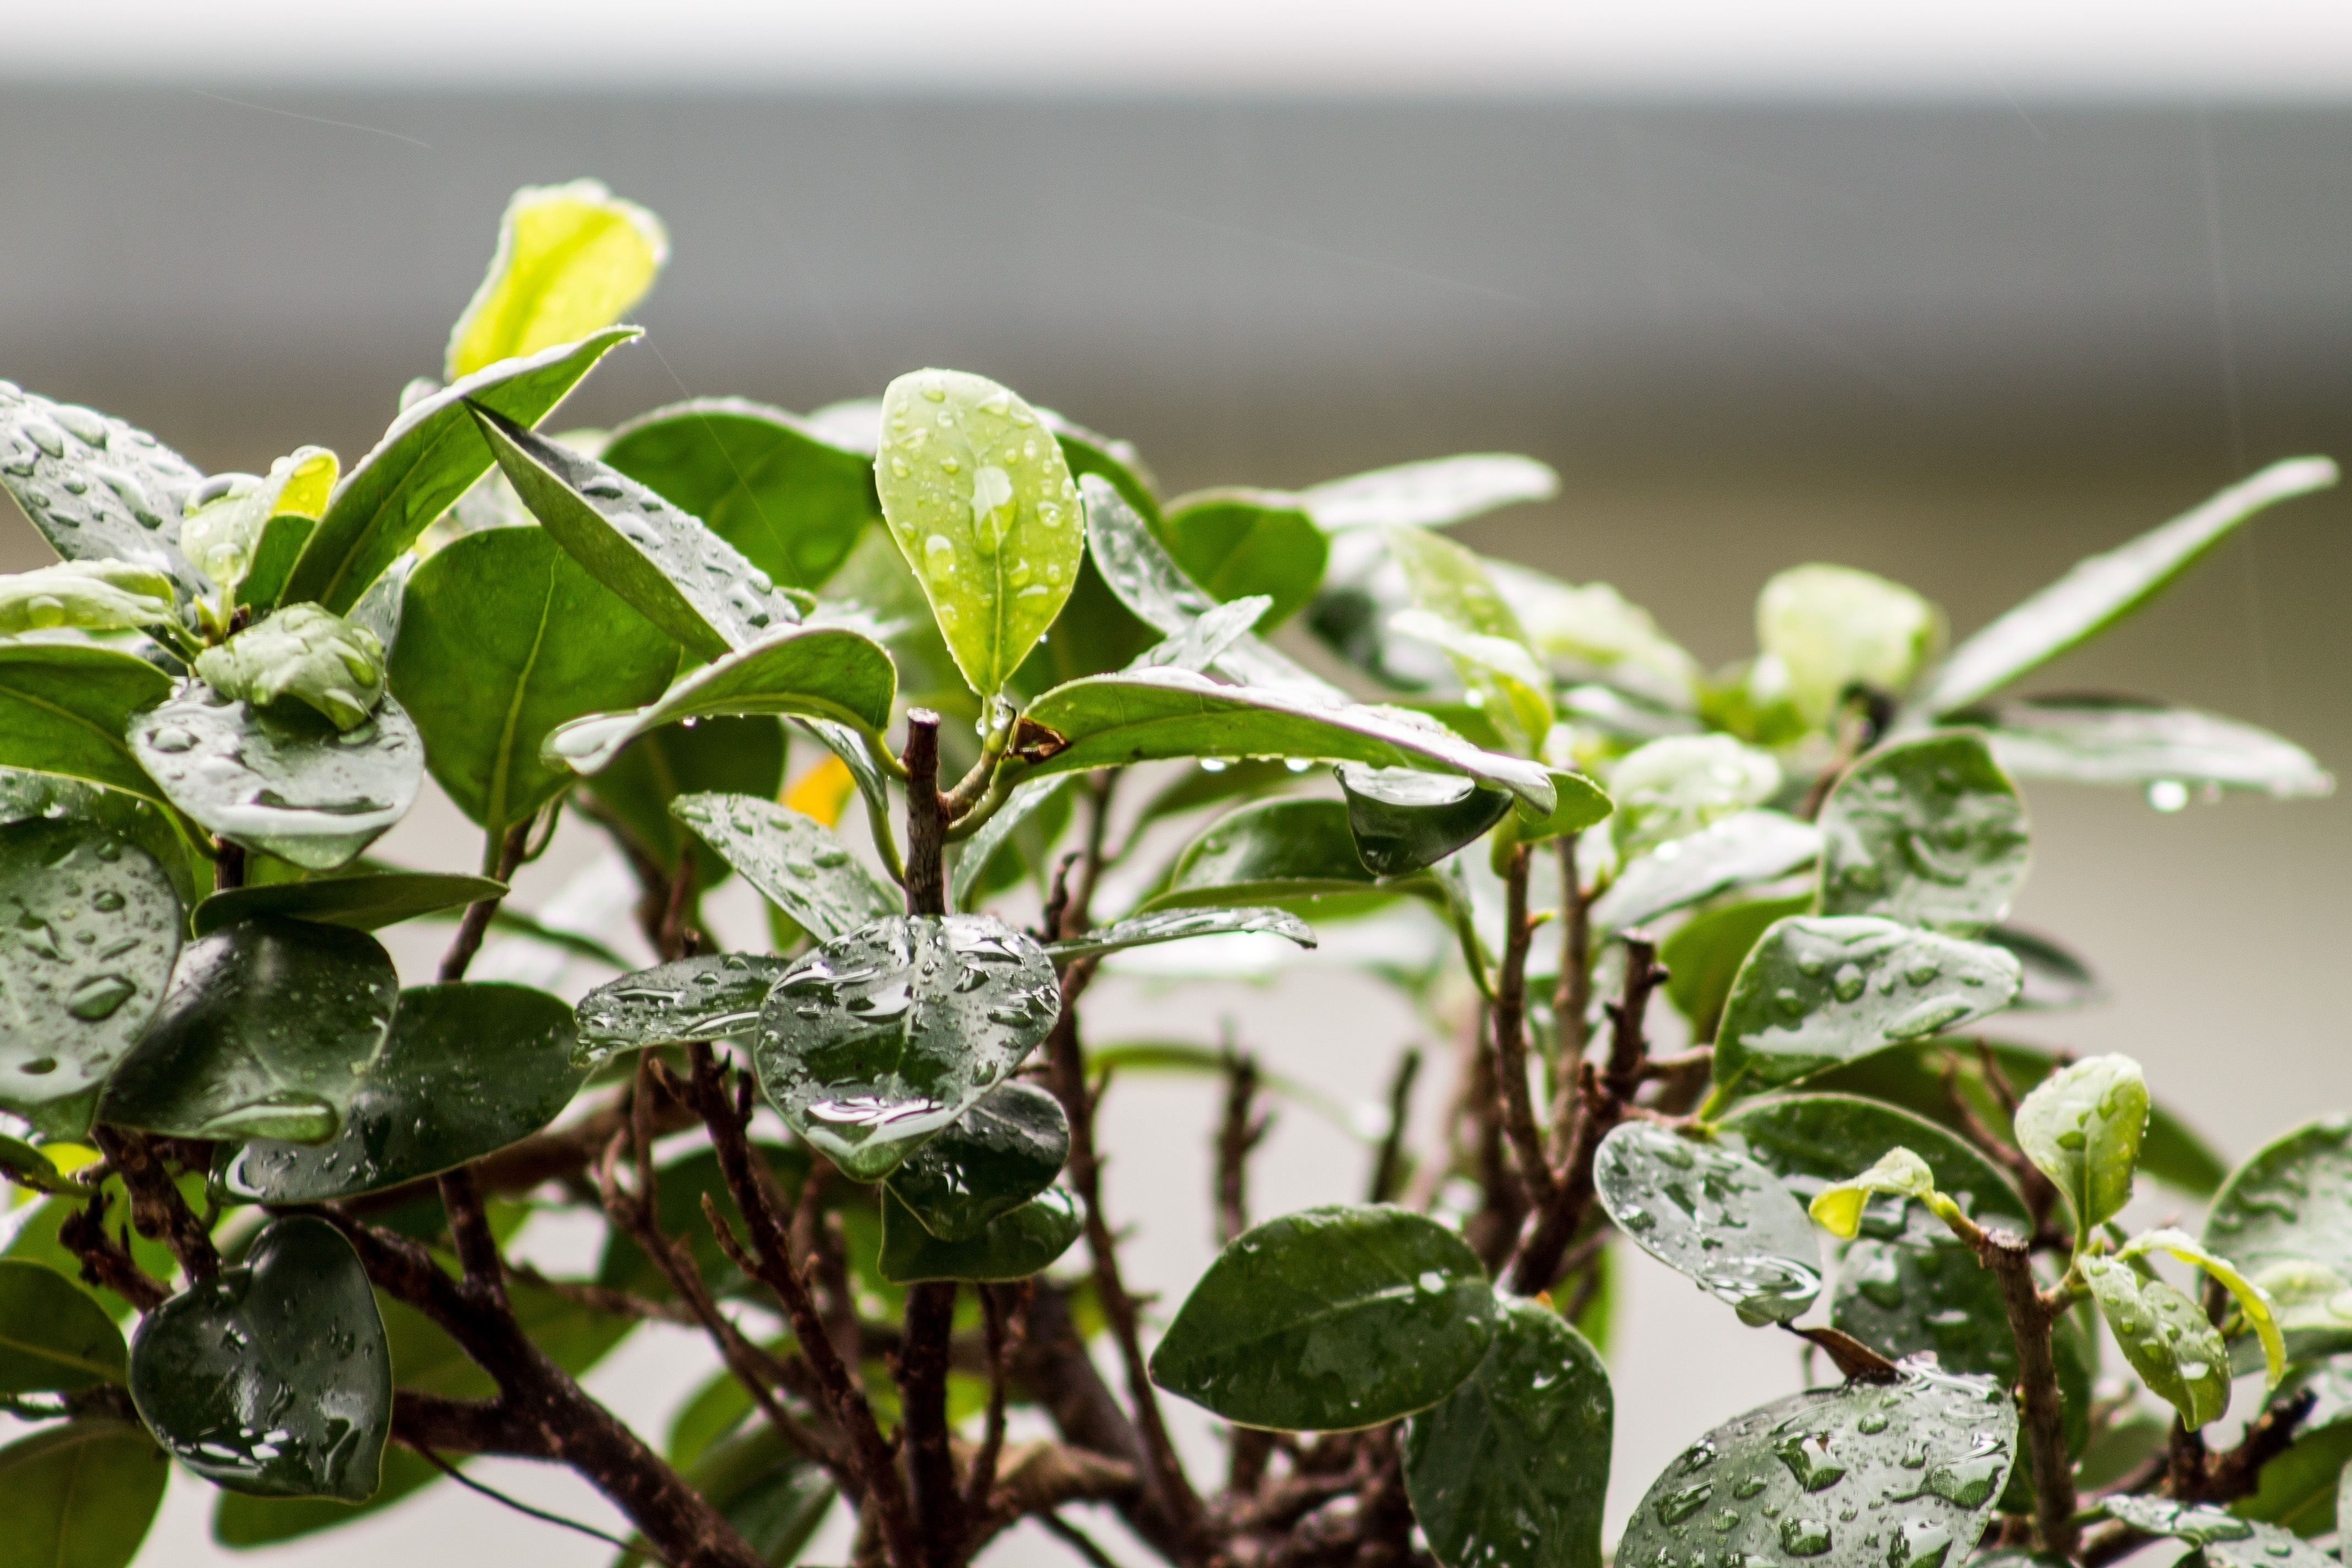
branch, blossom, plant, fruit, leaf, flower, food, green, herb, produce, flora, houseplant, leaves, dewdrop, shrub, citrus, macro photography, jasmine, flowering plant, land plant